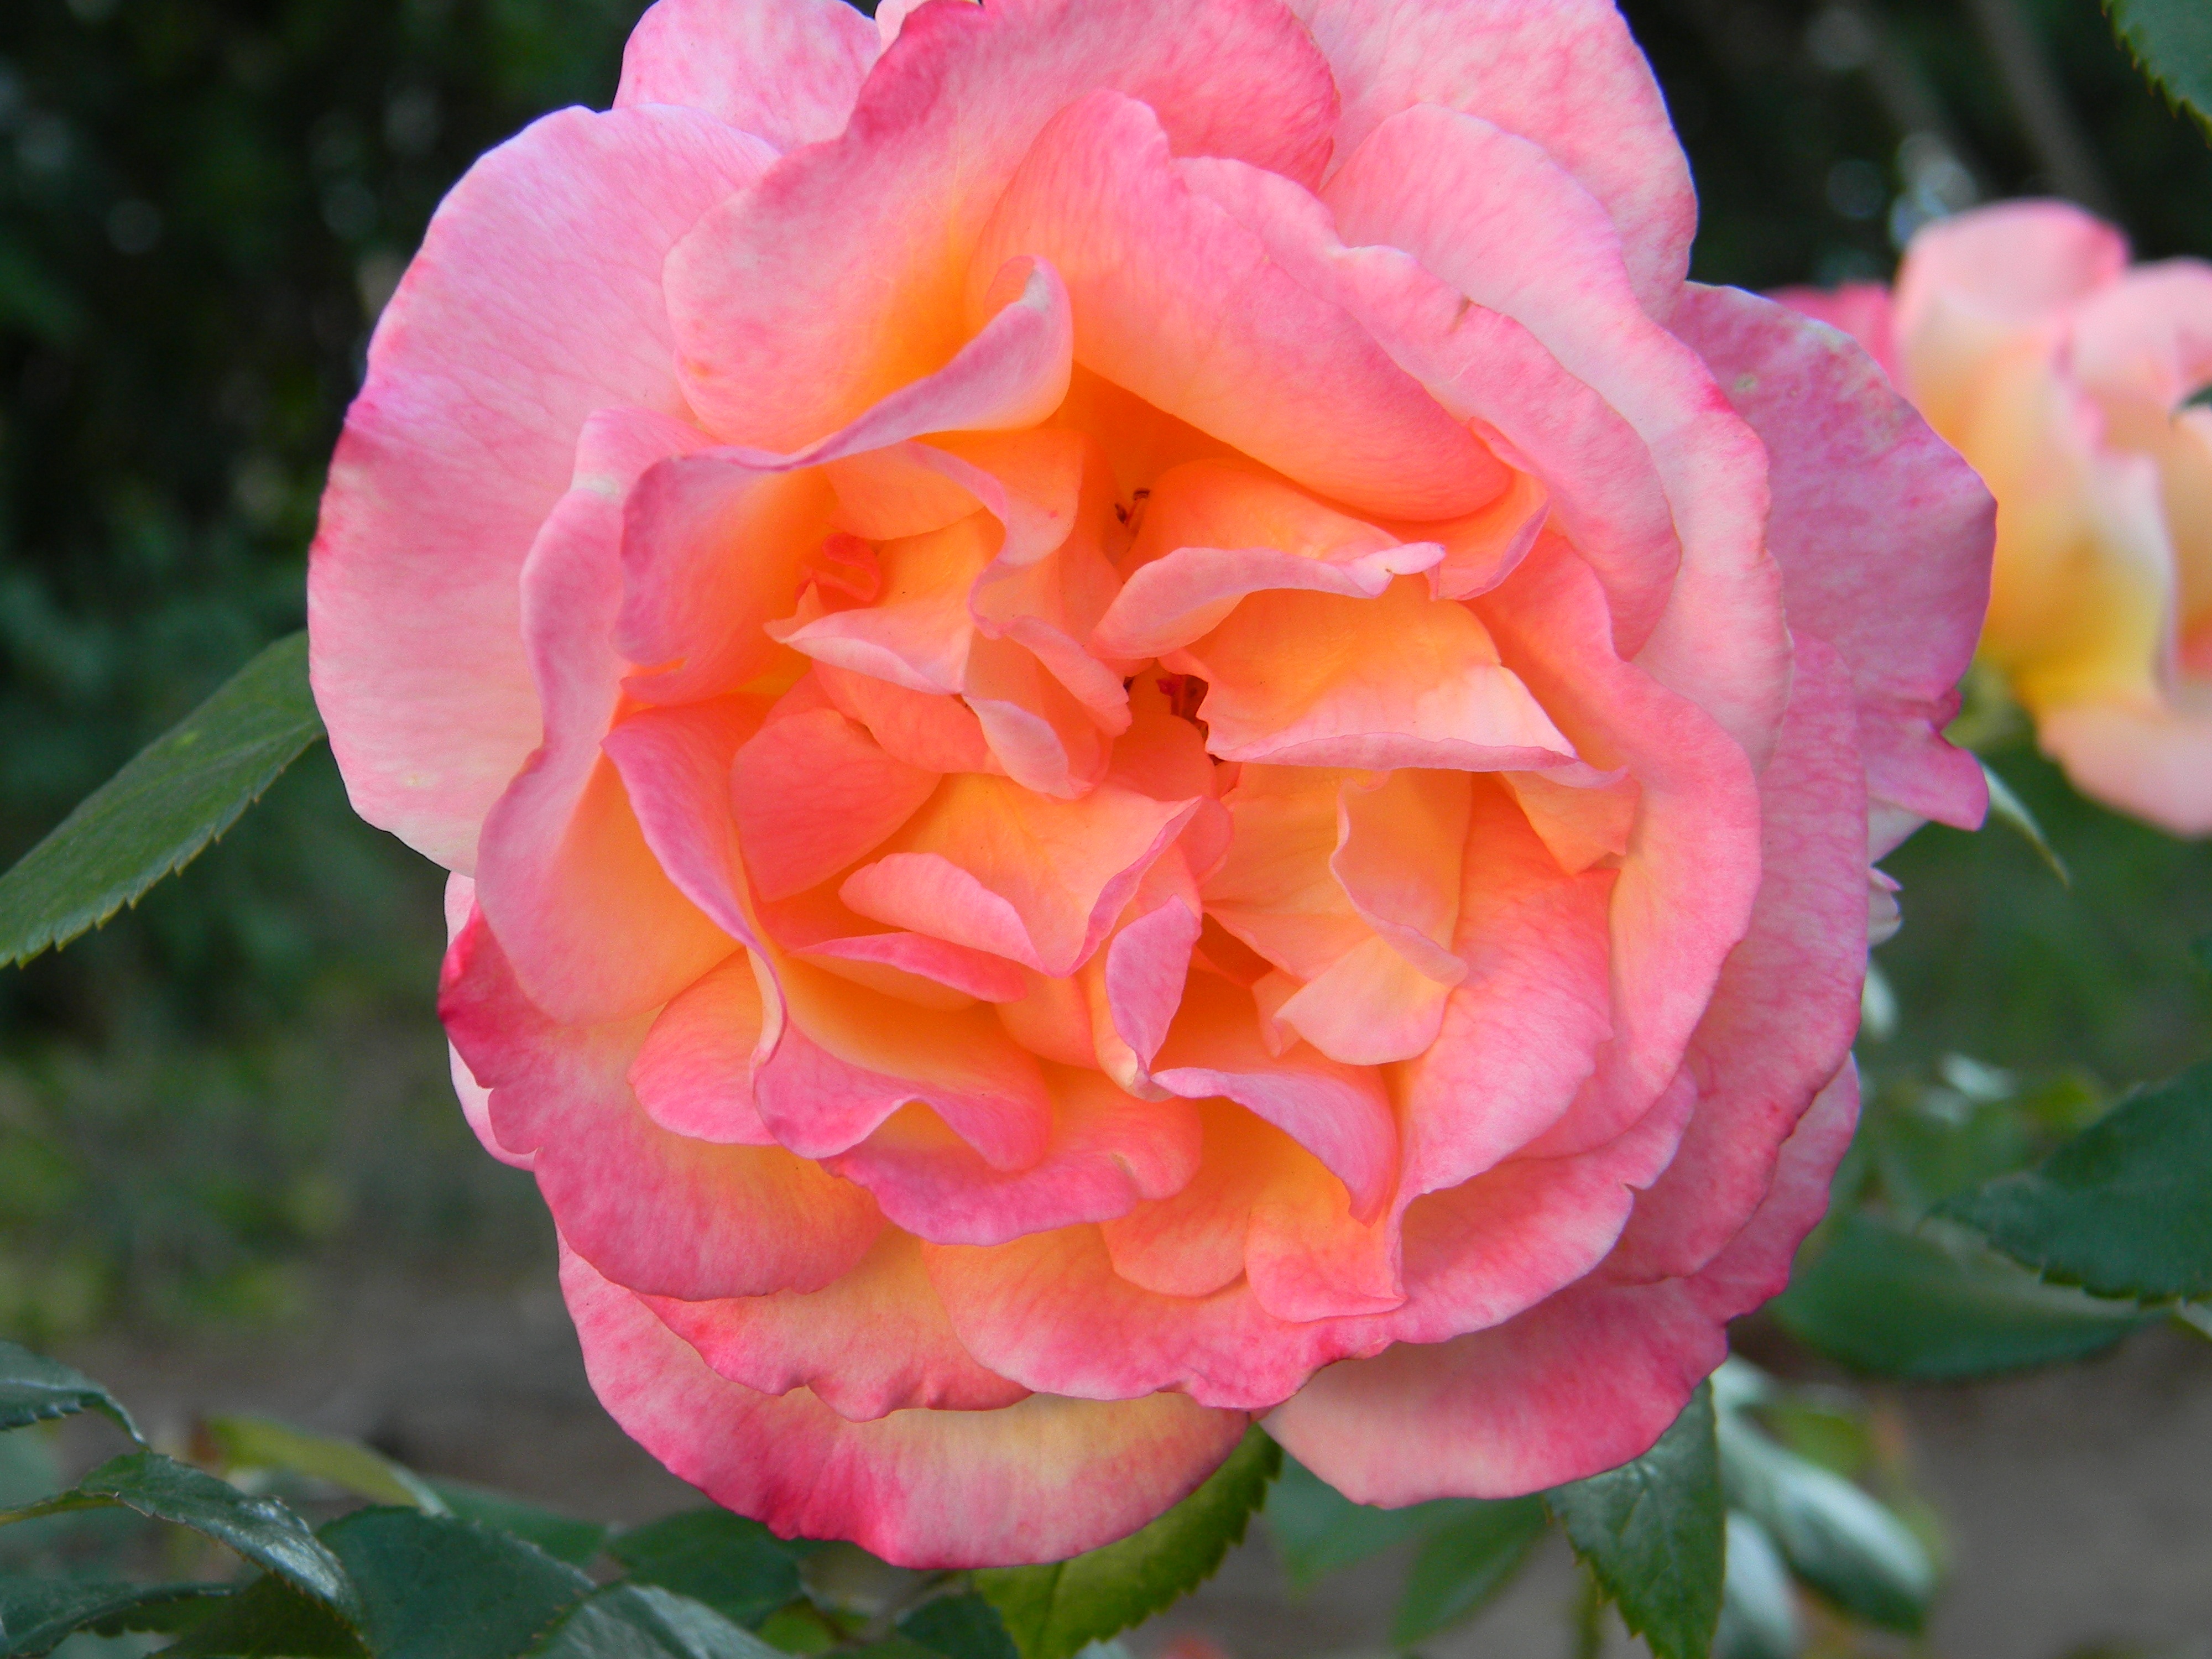
nature, blossom, plant, white, stem, flower, petal, floral, celebration, love, bouquet, gift, rose, green, red, macro, smooth, fresh, romance, romantic, pink, wedding, bride, red rose, close up, petals, up, sexy, elegant, anniversary, valentine, bud, simple, birthday, floribunda, bridal, white rose, flowering plant, garden roses, rose family, passionate, land plant, rosa centifolia, rose order